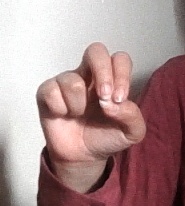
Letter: gaaf